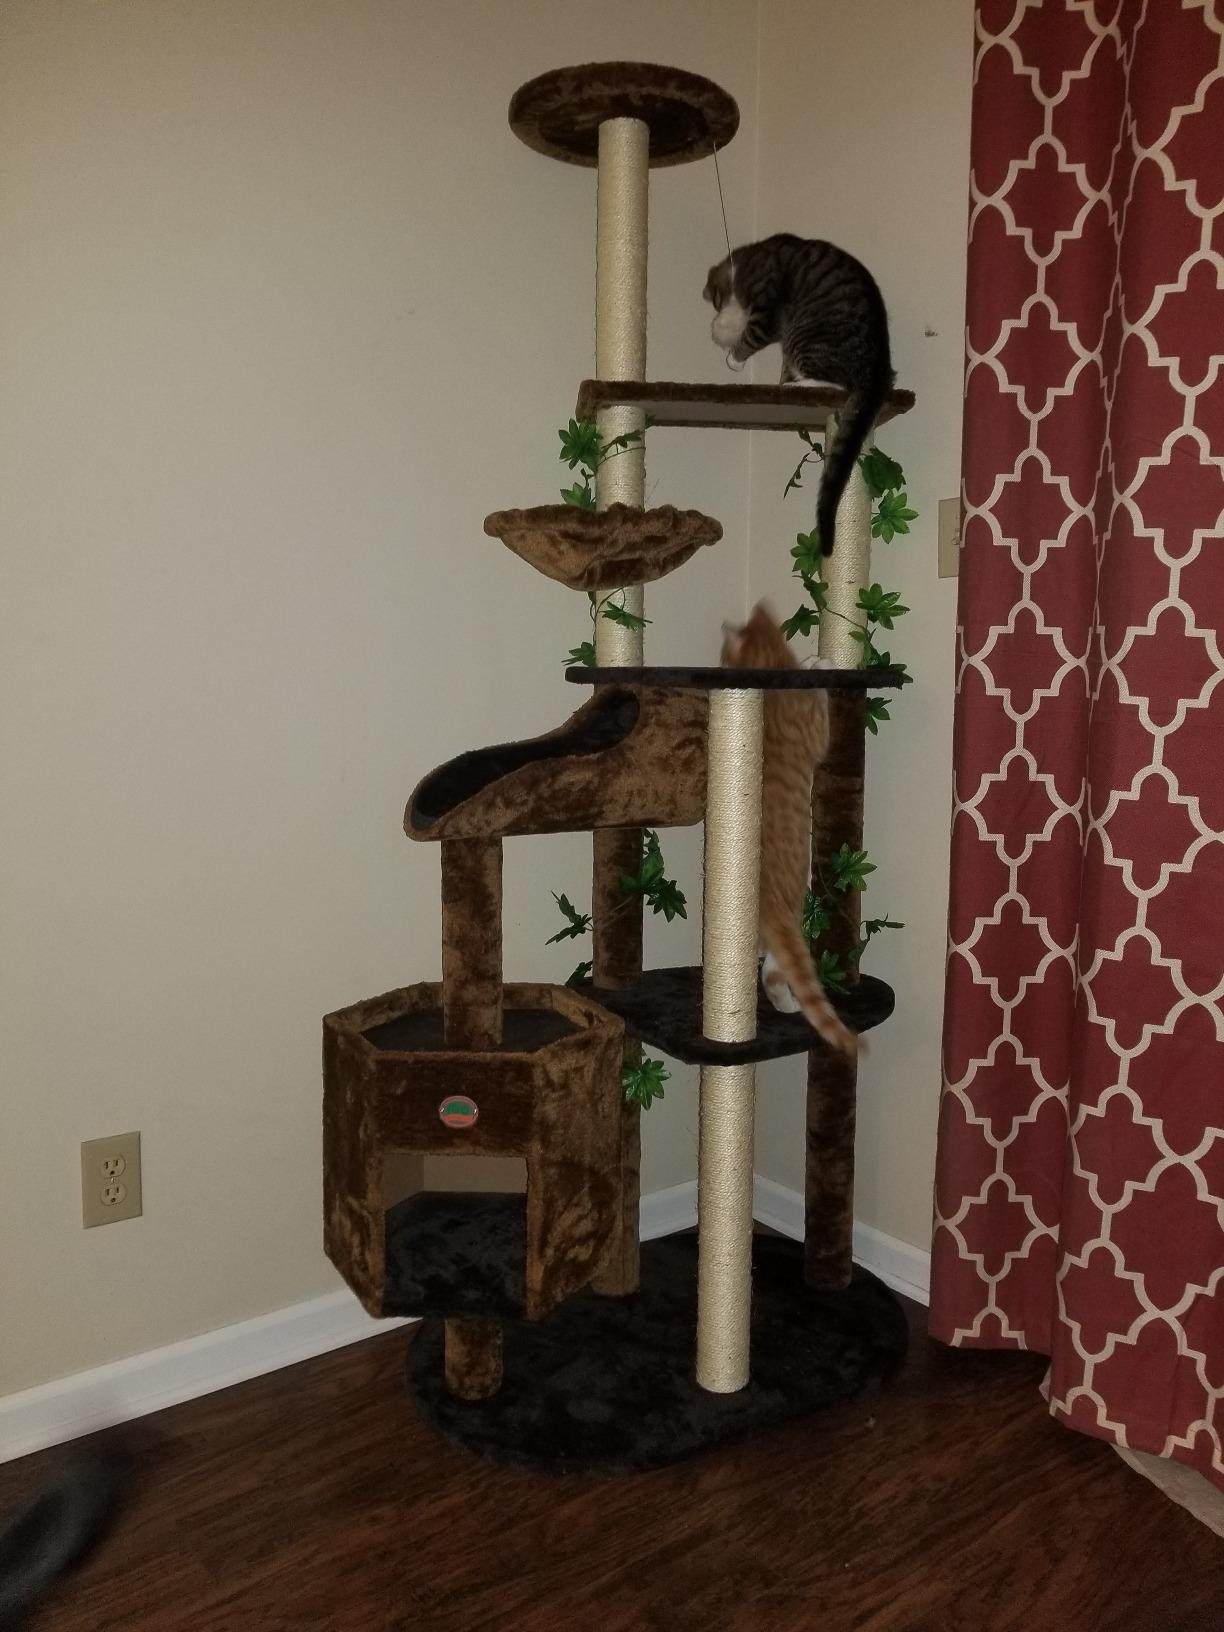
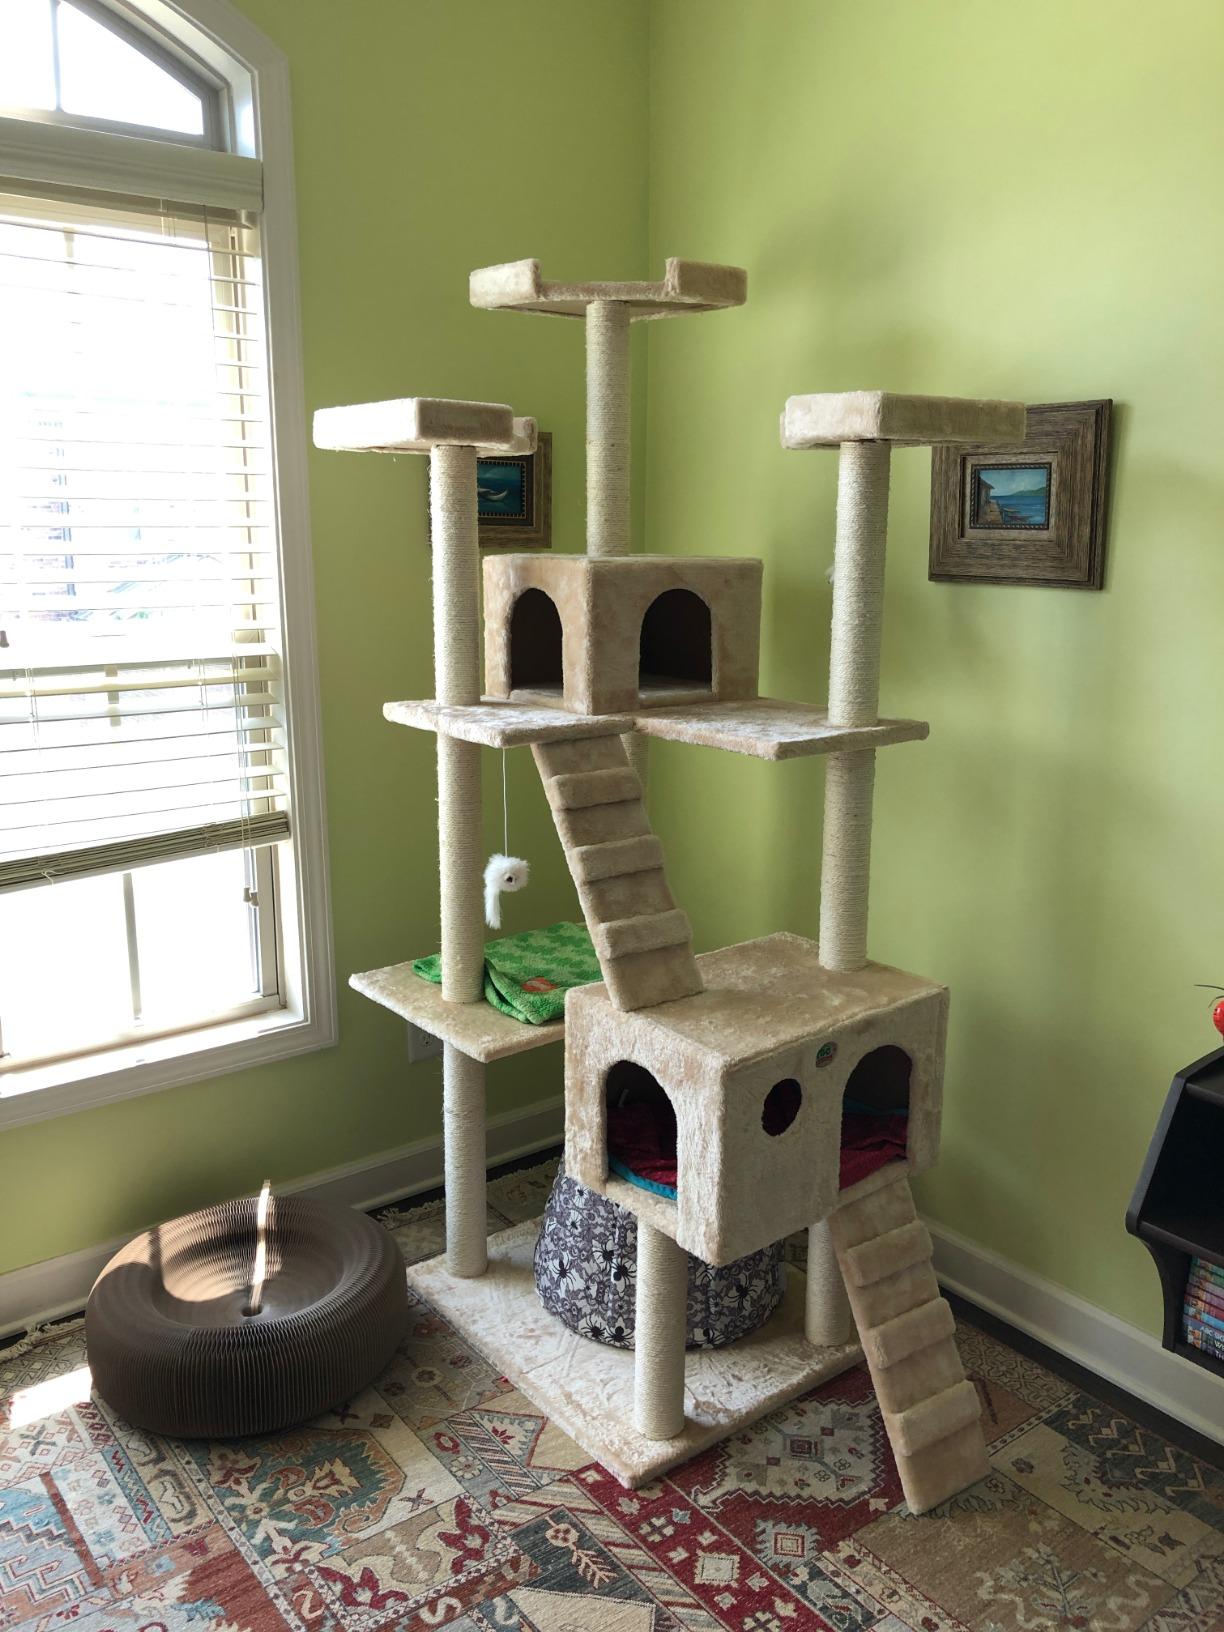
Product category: items_cat tree
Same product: no